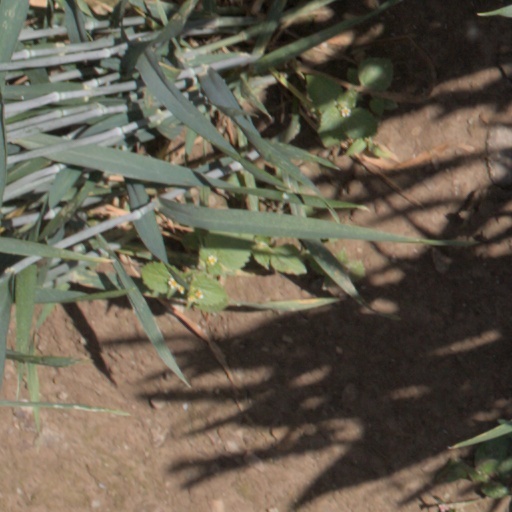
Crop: wheat